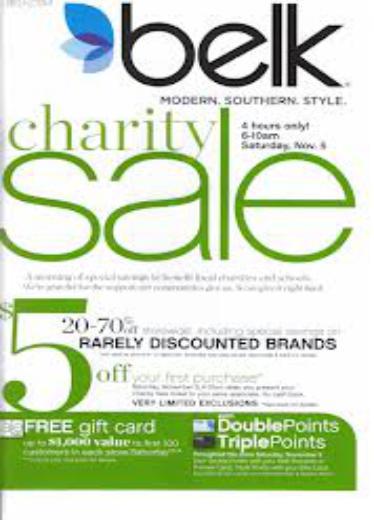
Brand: Belk
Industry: Necessities